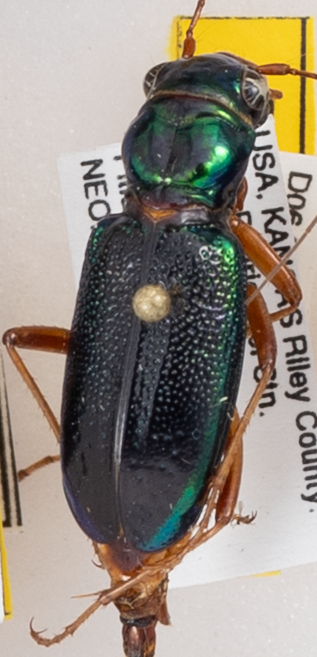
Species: Carabidae sp.
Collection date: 2015-08-03
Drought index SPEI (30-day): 1.13
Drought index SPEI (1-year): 0.54
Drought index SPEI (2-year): -0.24